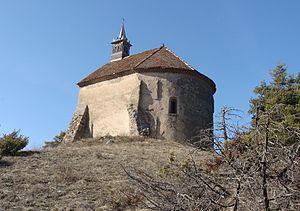
La Chapelle Sainte-Philomène de Montmaur
Cet article recense les monuments historiques des Hautes-Alpes, en France.
Montmaur est une commune française située dans le département des Hautes-Alpes en région Provence-Alpes-Côte d'Azur.